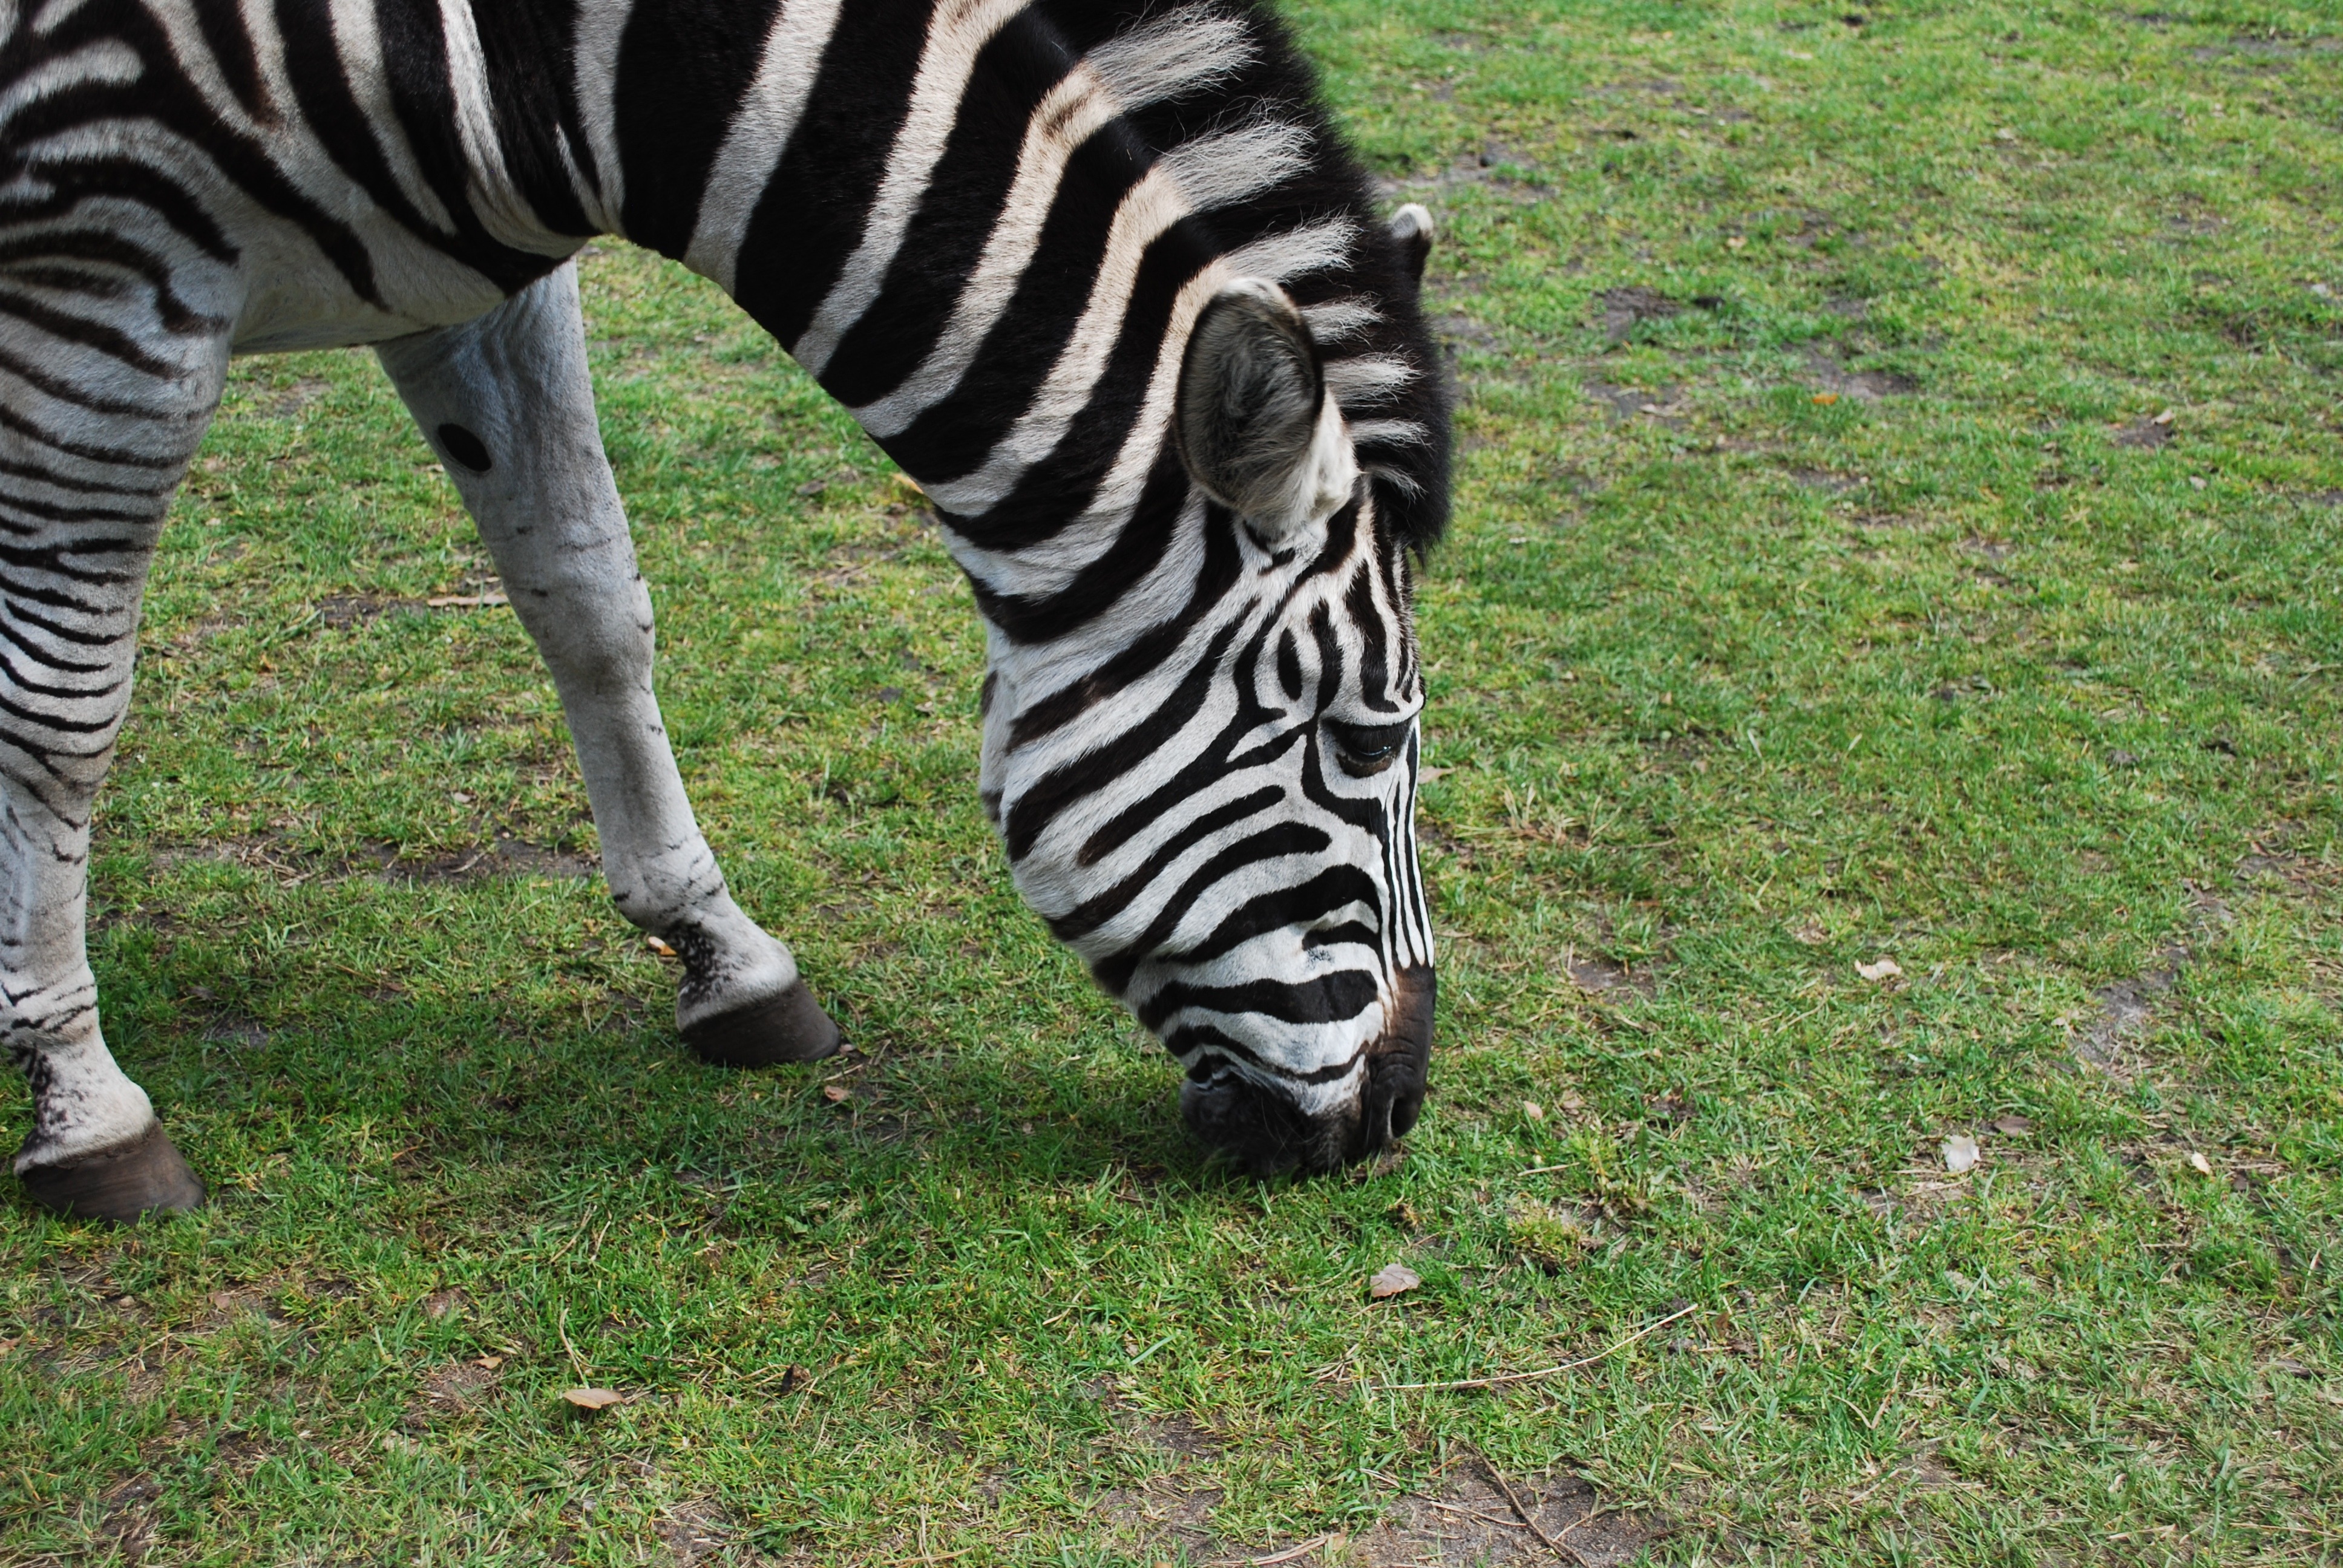
nature, wilderness, animal, wildlife, wild, environment, zoo, mammal, fauna, zebra, outdoors, zoology, stripes, species, safari, horse like mammal